Kerry King

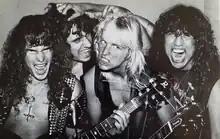
King (left) with Slayer in 1983

In 1984, King was invited by former Metallica guitarist Dave Mustaine to join his new band Megadeth. Slayer's future was briefly in doubt as King played several shows with Megadeth, though he ultimately did not join full-time due to his commitment to Slayer. He still lived with his parents and has said that the desire to not spend time at home with his family caused him to spend more time rehearsing with the band, which helped his musicianship improve tremendously.